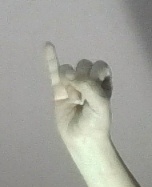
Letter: meem